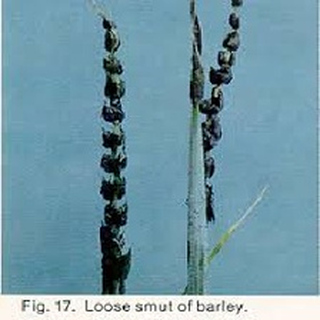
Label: wheat_smut